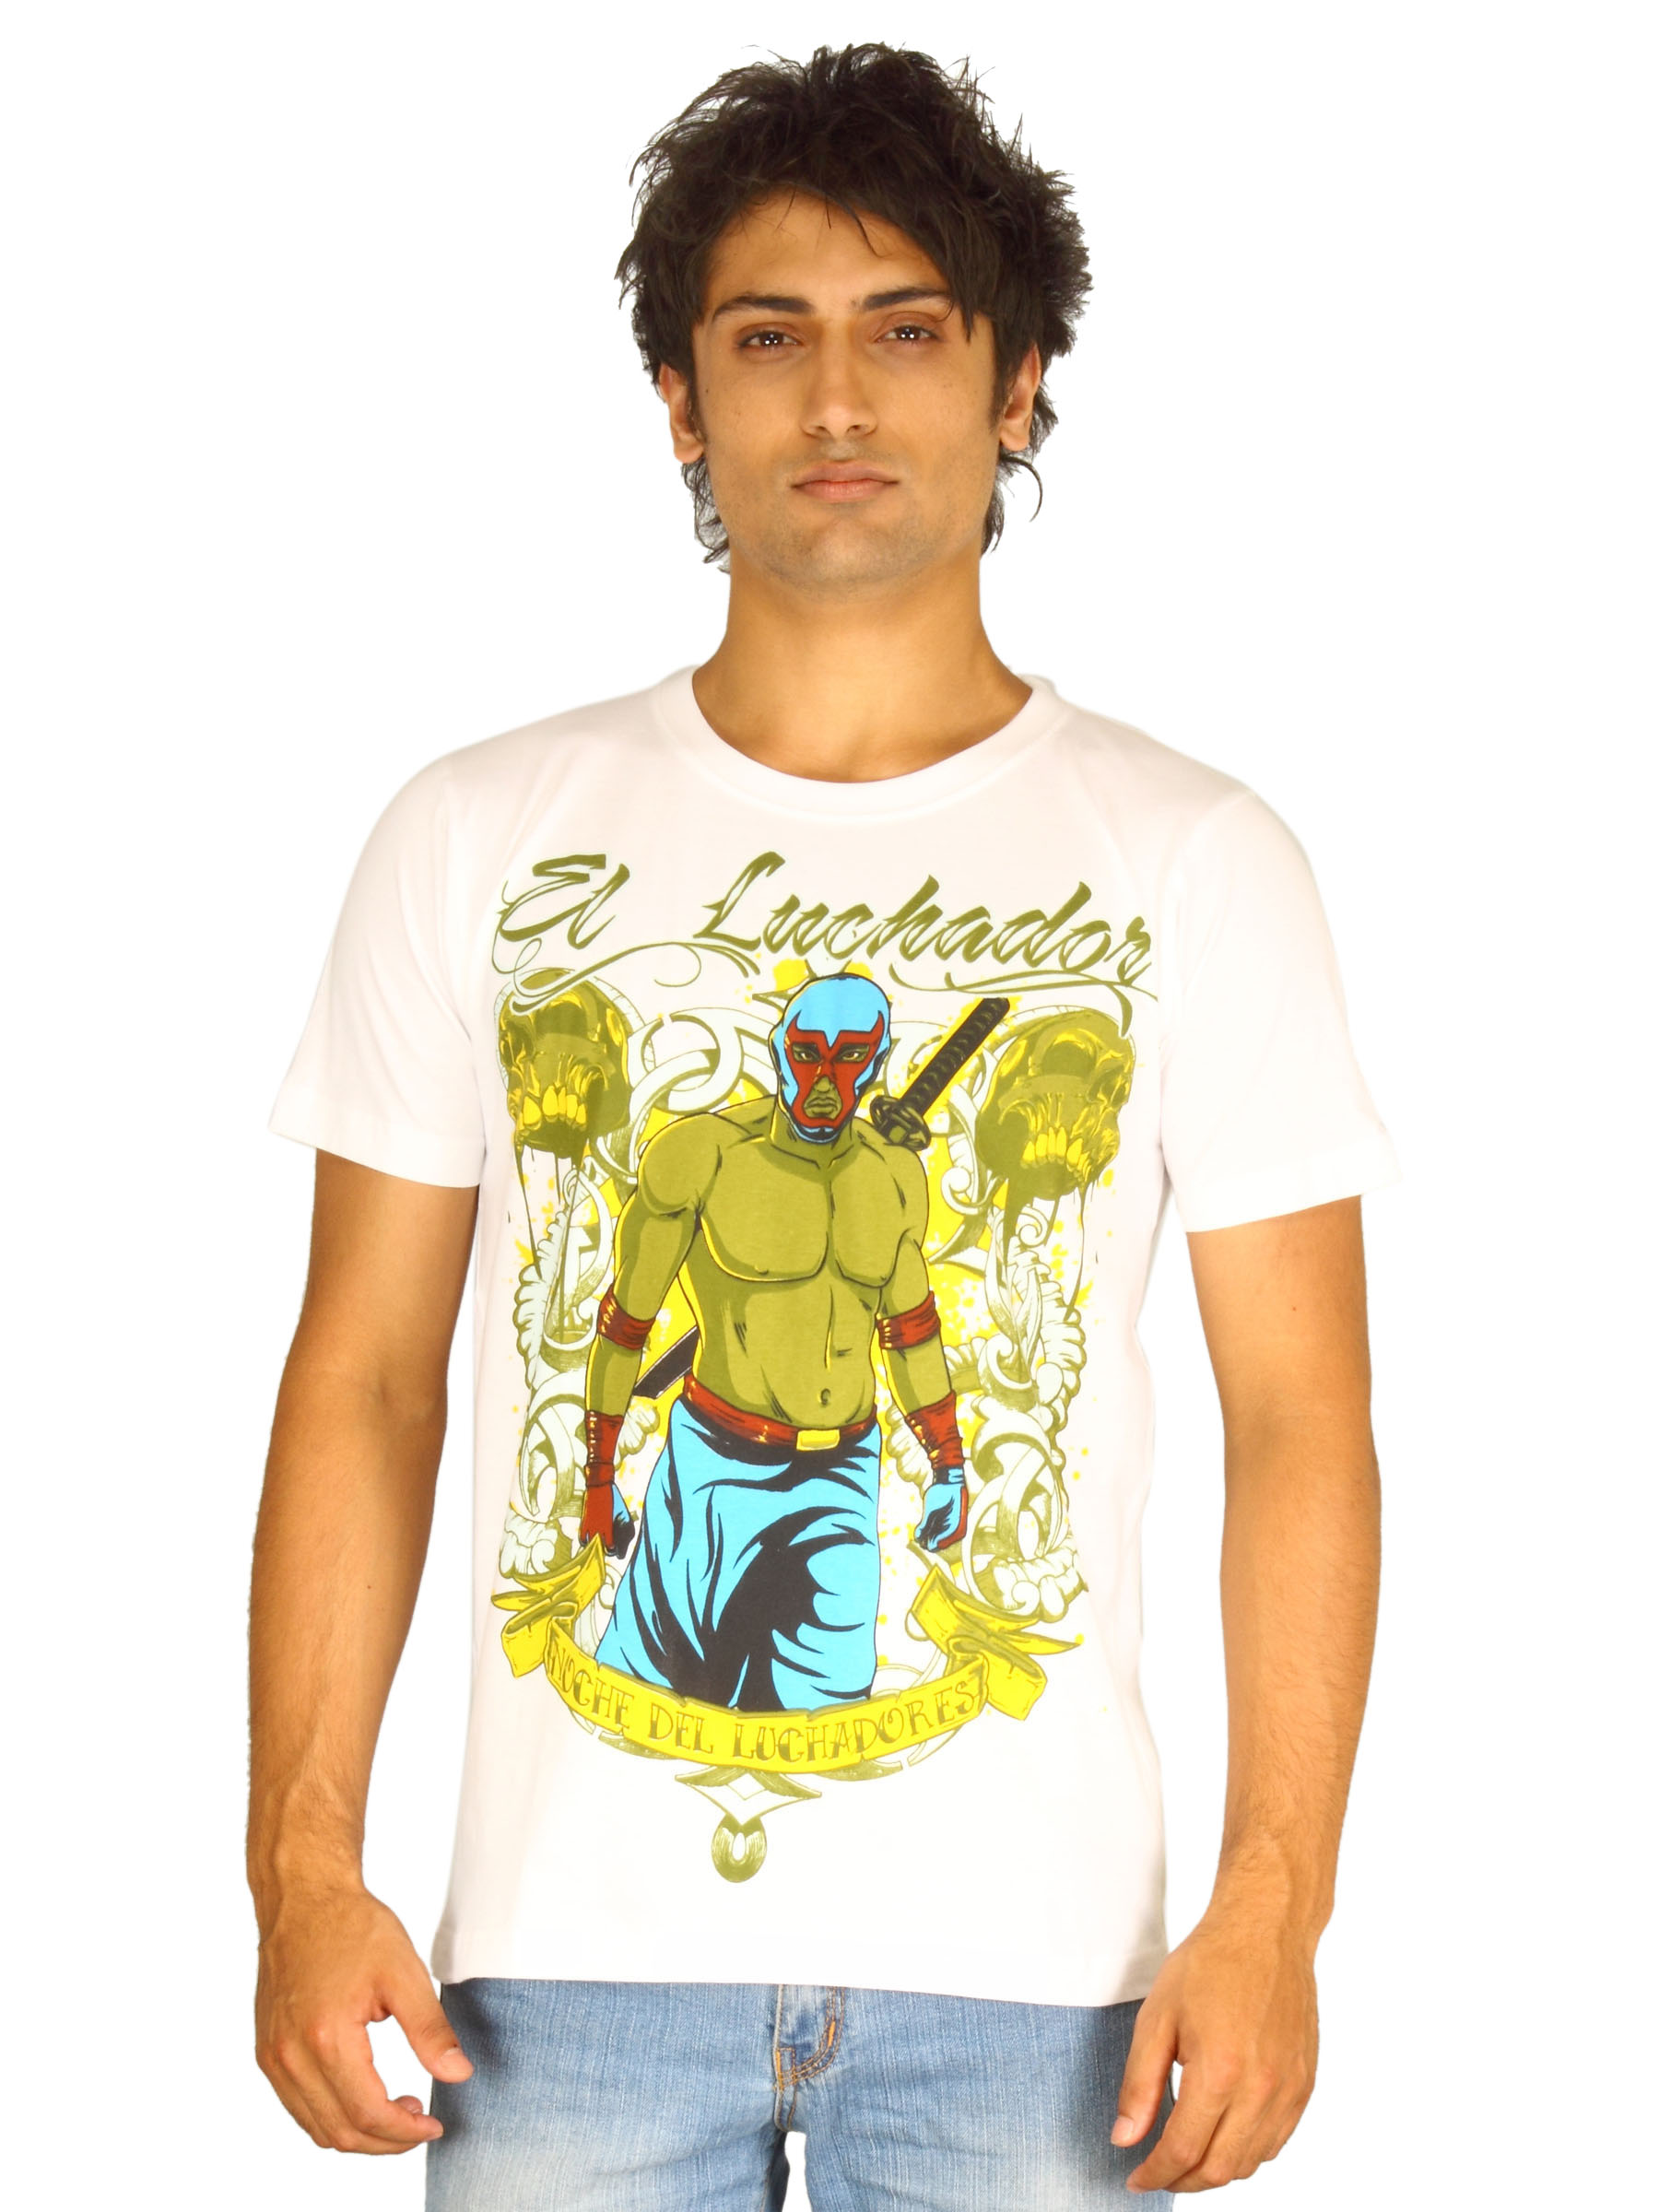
Guerrilla Men's Luchador White T-shirt
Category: Apparel / Topwear / Tshirts
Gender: Men
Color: White
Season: Summer 2011
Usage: Casual